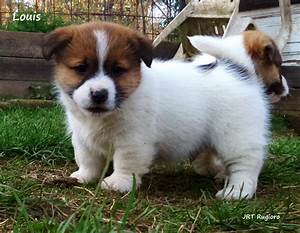
Label: dog